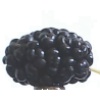
Label: mulberry